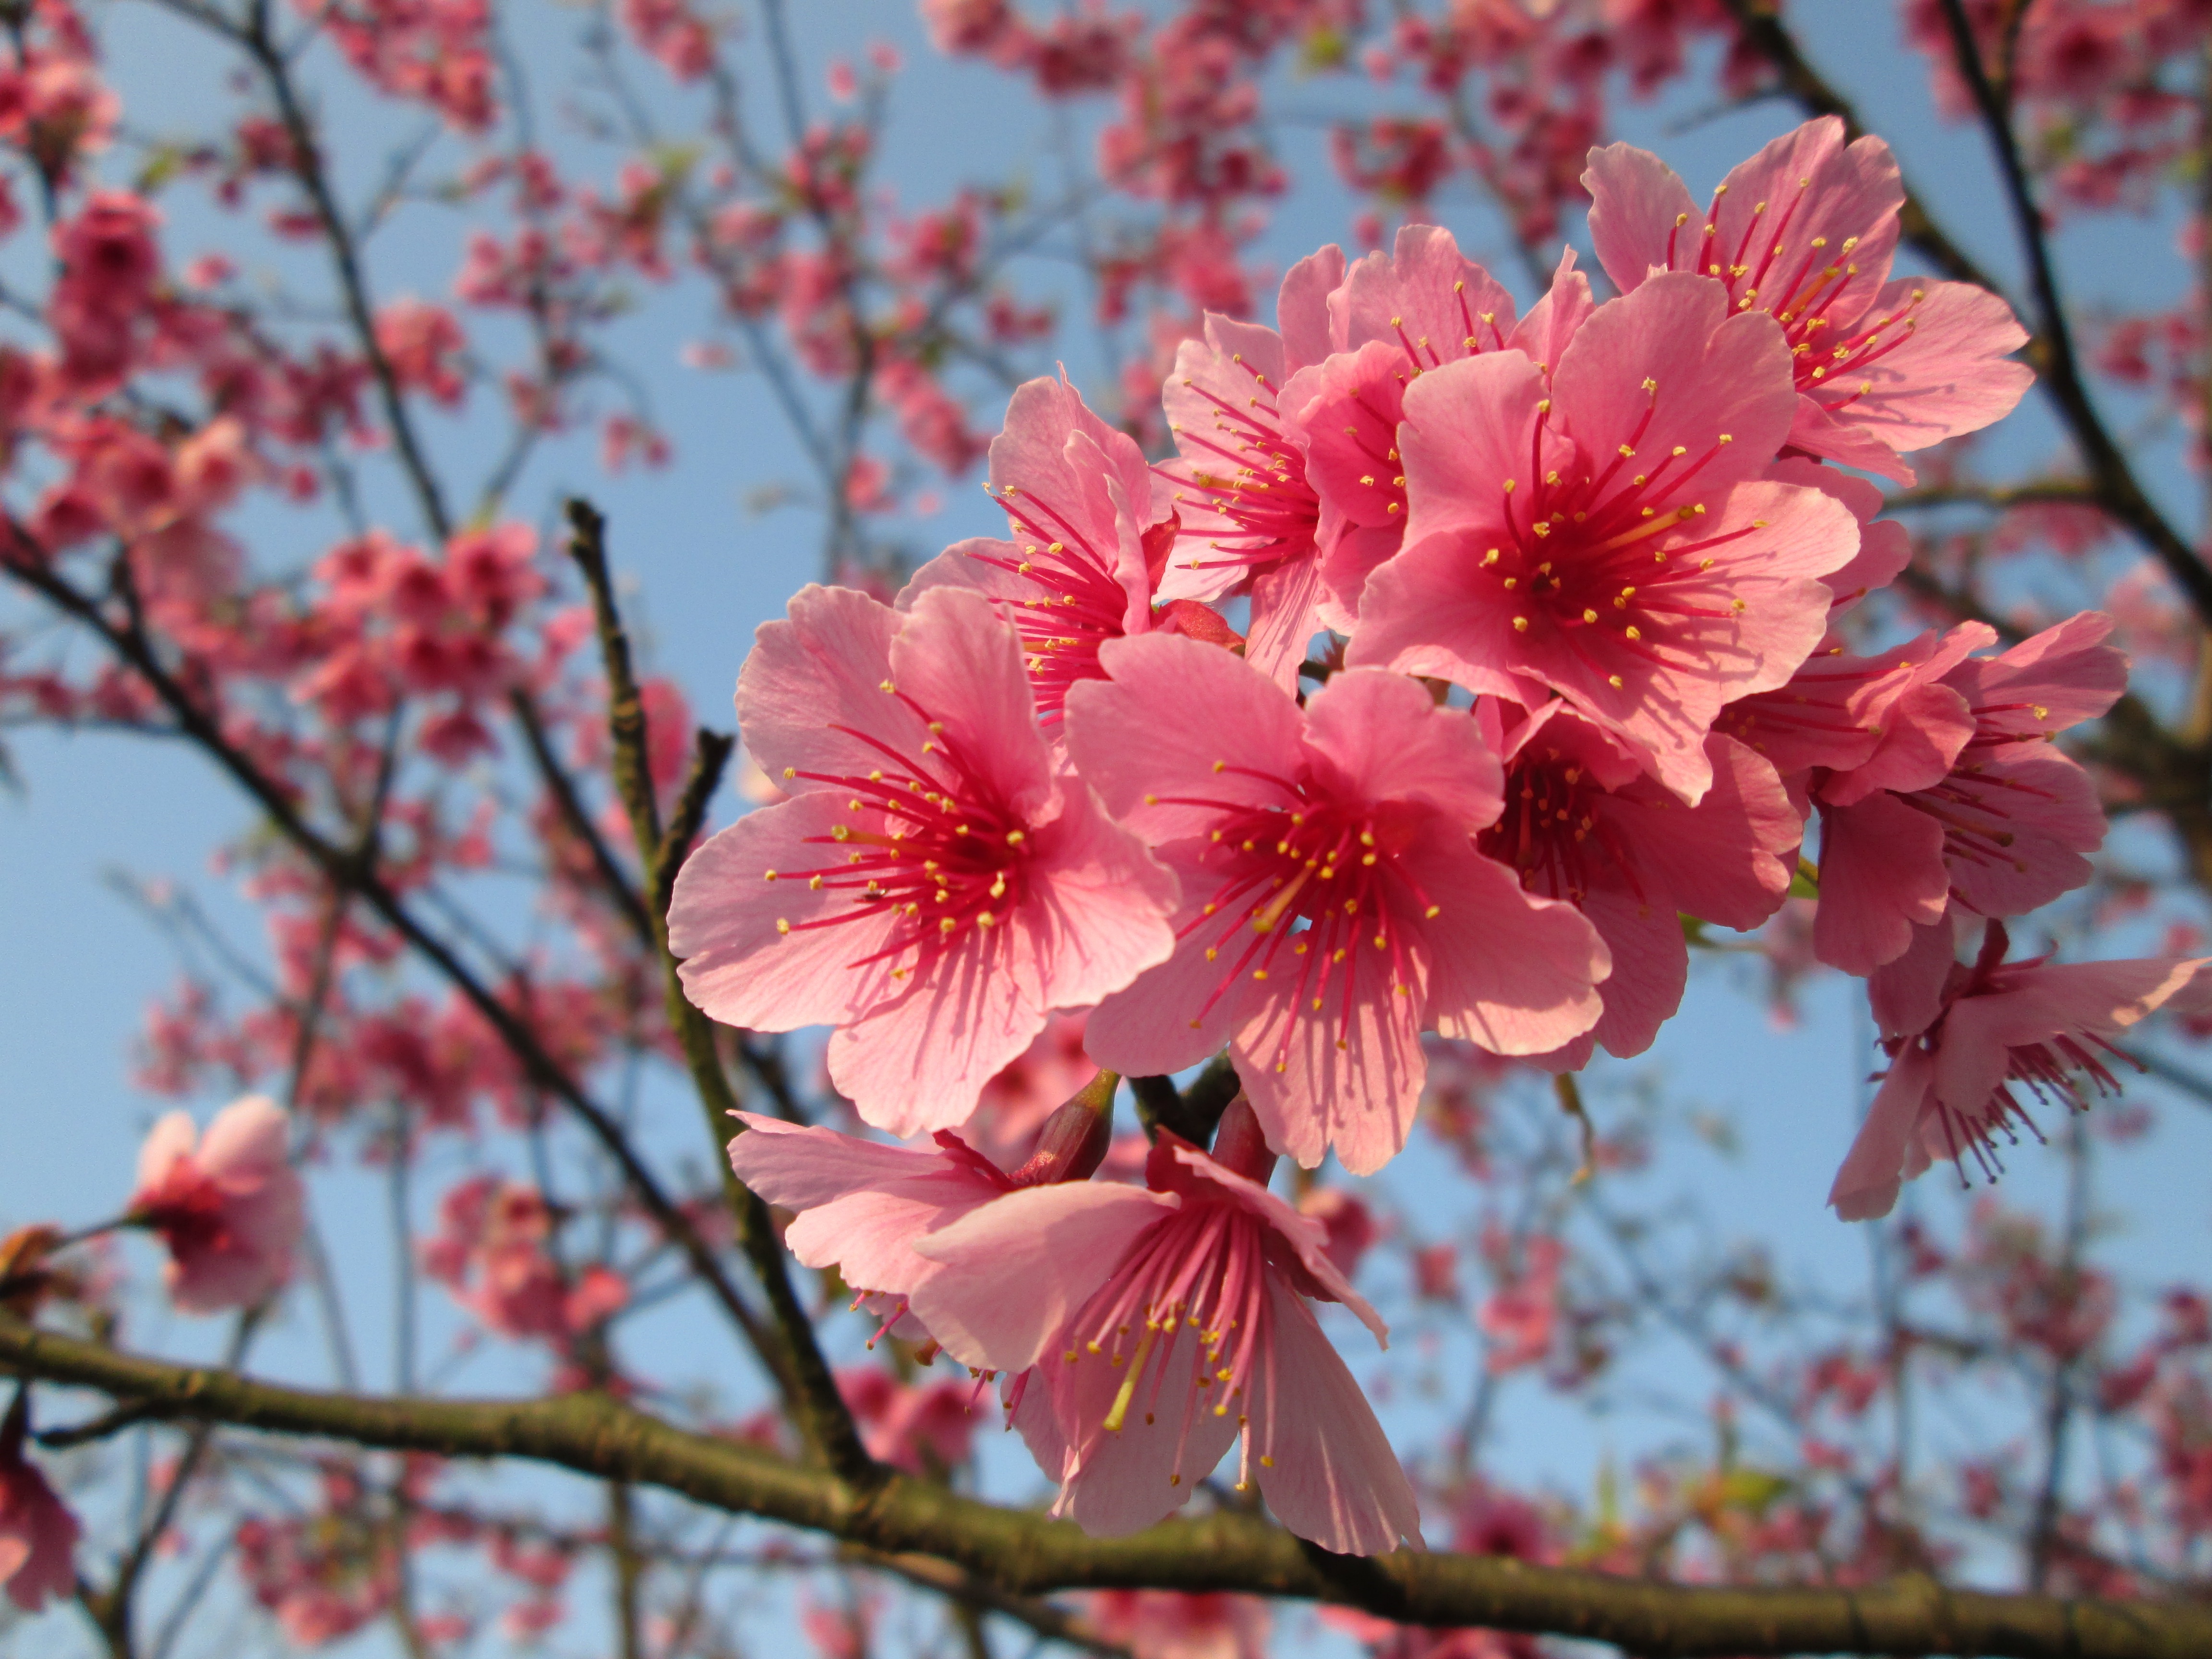
tree, branch, blossom, plant, flower, petal, spring, produce, pink, flora, season, cherry blossom, shrub, flowering plant, cherry blossoms, woody plant, land plant, yoshino y ng